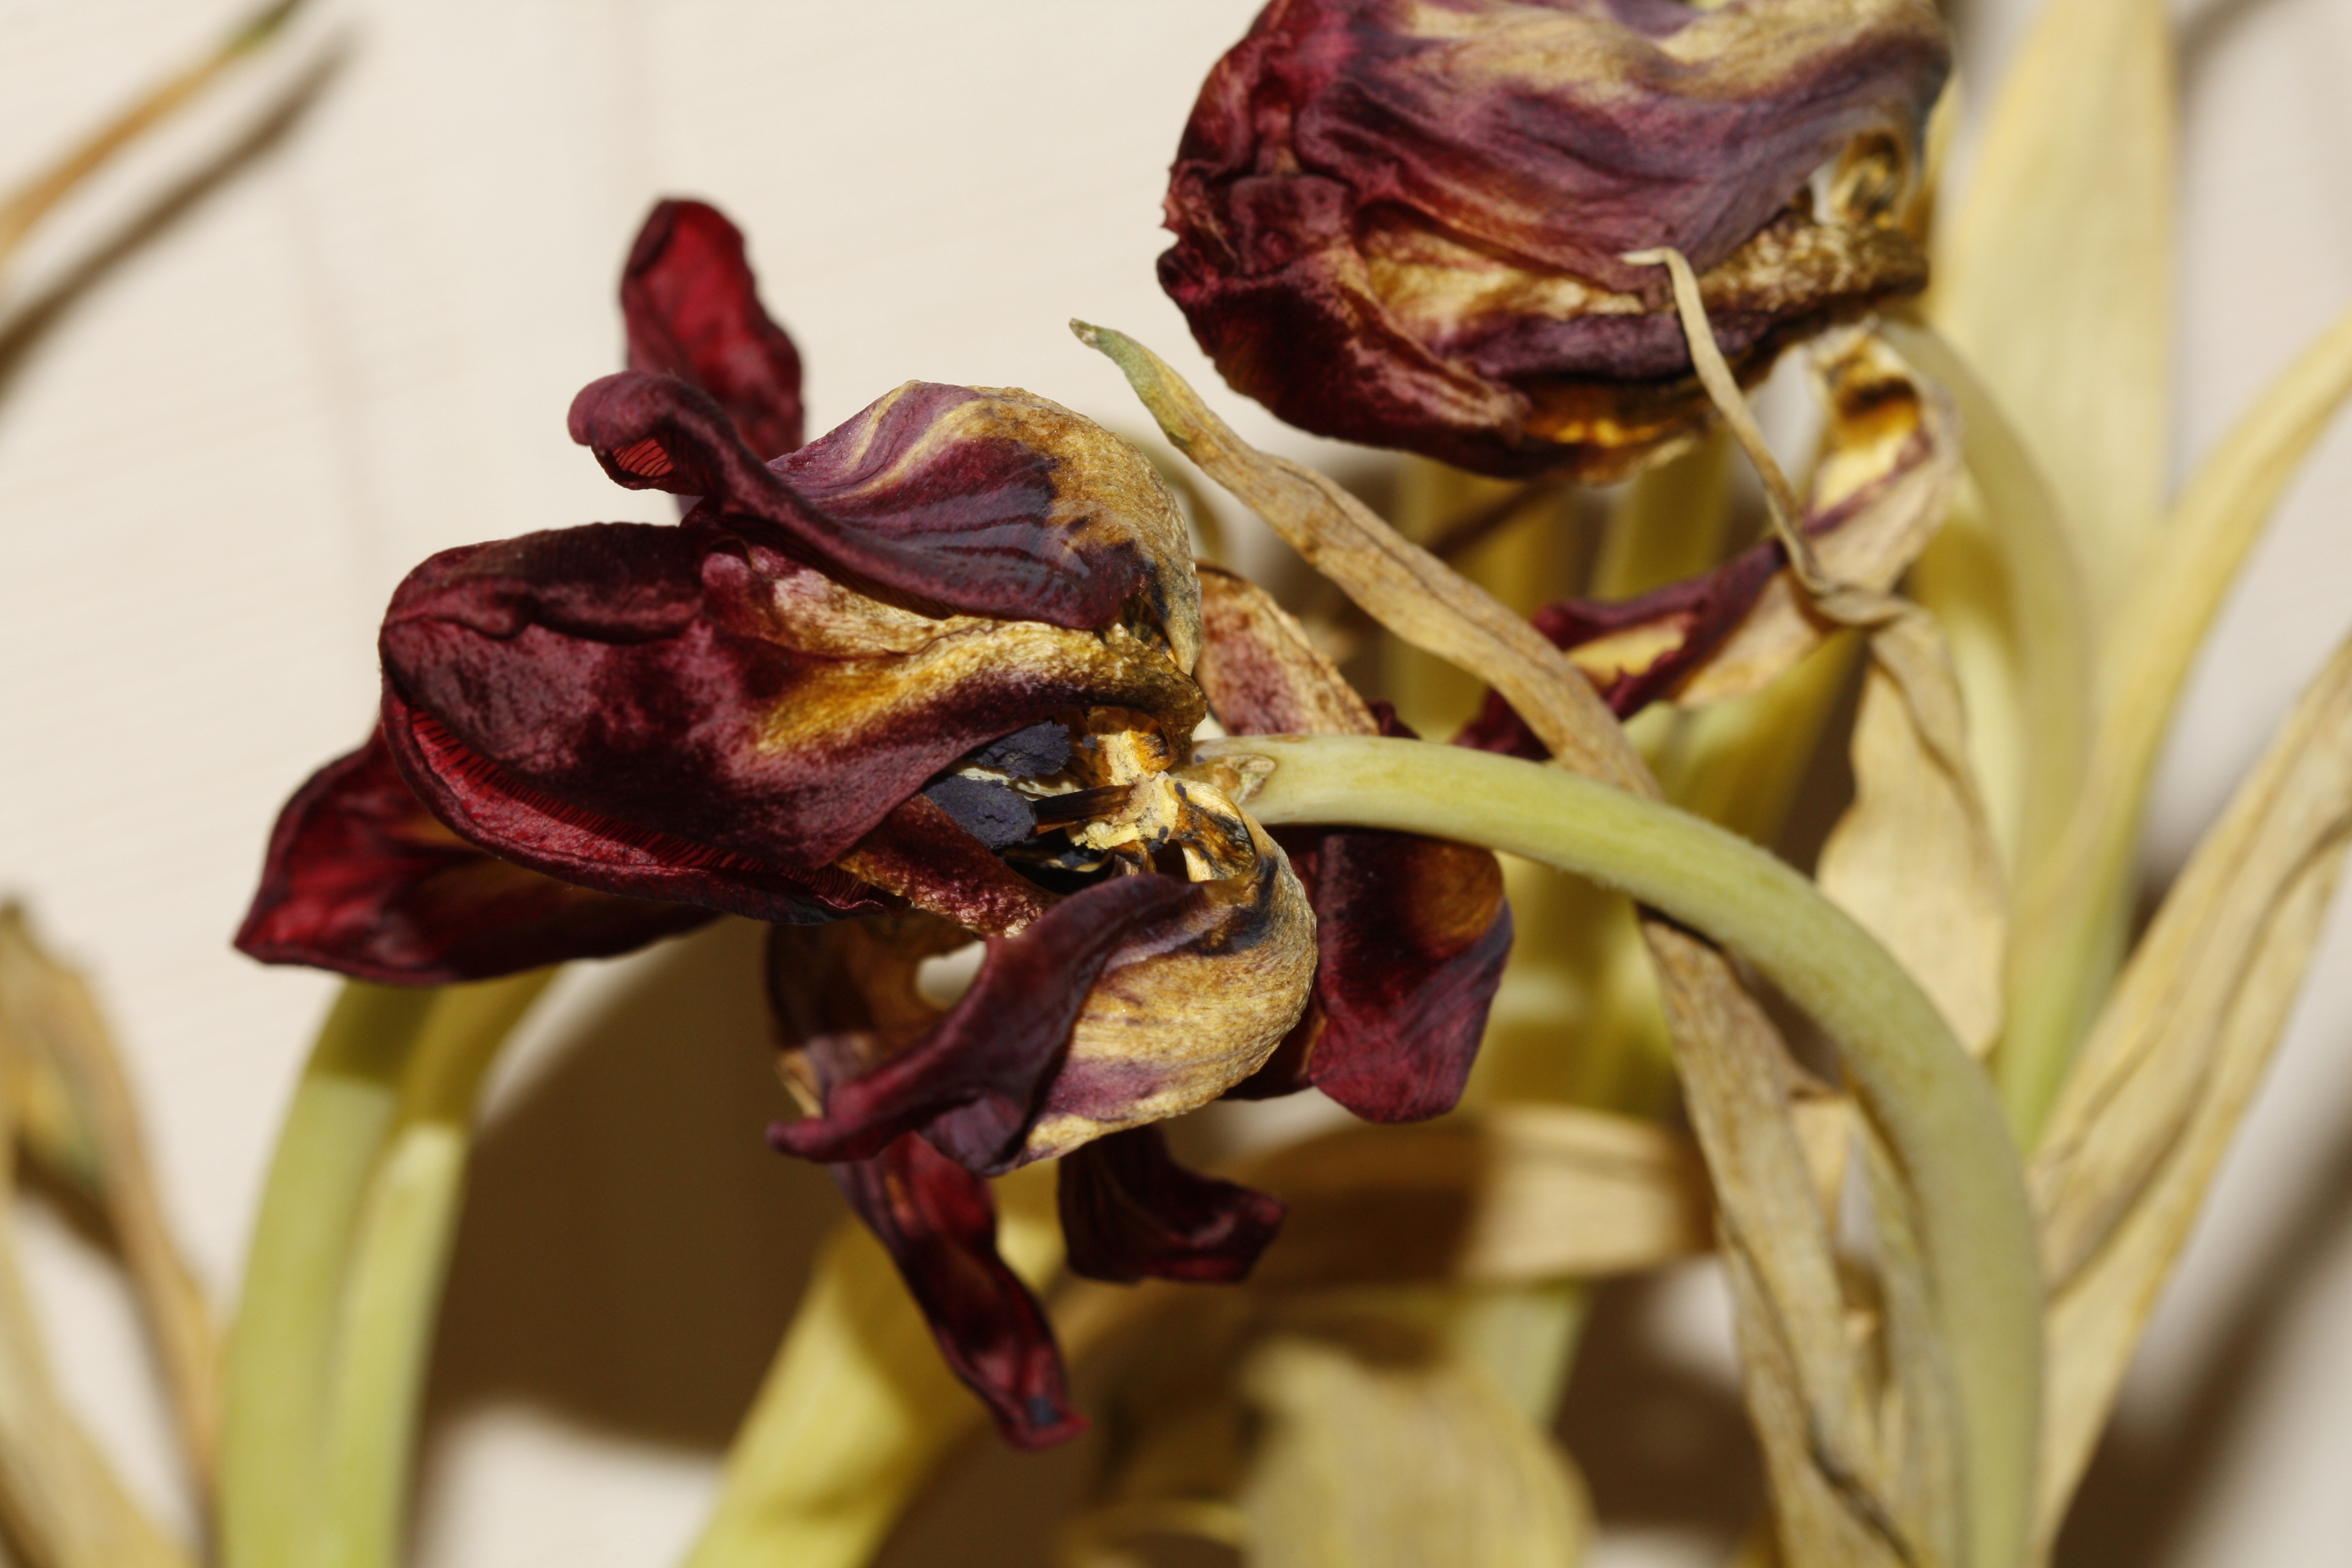
nature, plant, leaf, flower, petal, tulip, spring, produce, color, botany, close, flora, orchid, tulip bouquet, flowers, close up, pistil, withered, floristry, macro photography, flowering plant, plant stem, land plant